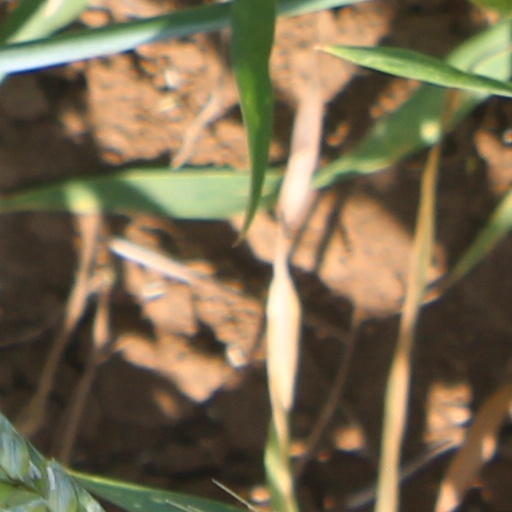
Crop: wheat